Coburg Football Club

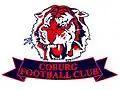
Coburg's logo when they were known as the "Coburg Tigers" in their alignment with Richmond

From 2001 until 2013, Coburg had an alignment in place with the AFL's Richmond Football Club, which saw Richmond's players eligible to play senior football for Coburg when not selected in the AFL. During this time, the club changed its nickname from the Lions to the Tigers. Its best performance during that time was during 2007, when the seniors finished as runners-up and the reserves side won the premiership. The reserve side won the premiership again in 2012 in the first year of the reserves competition being renamed the Development League.